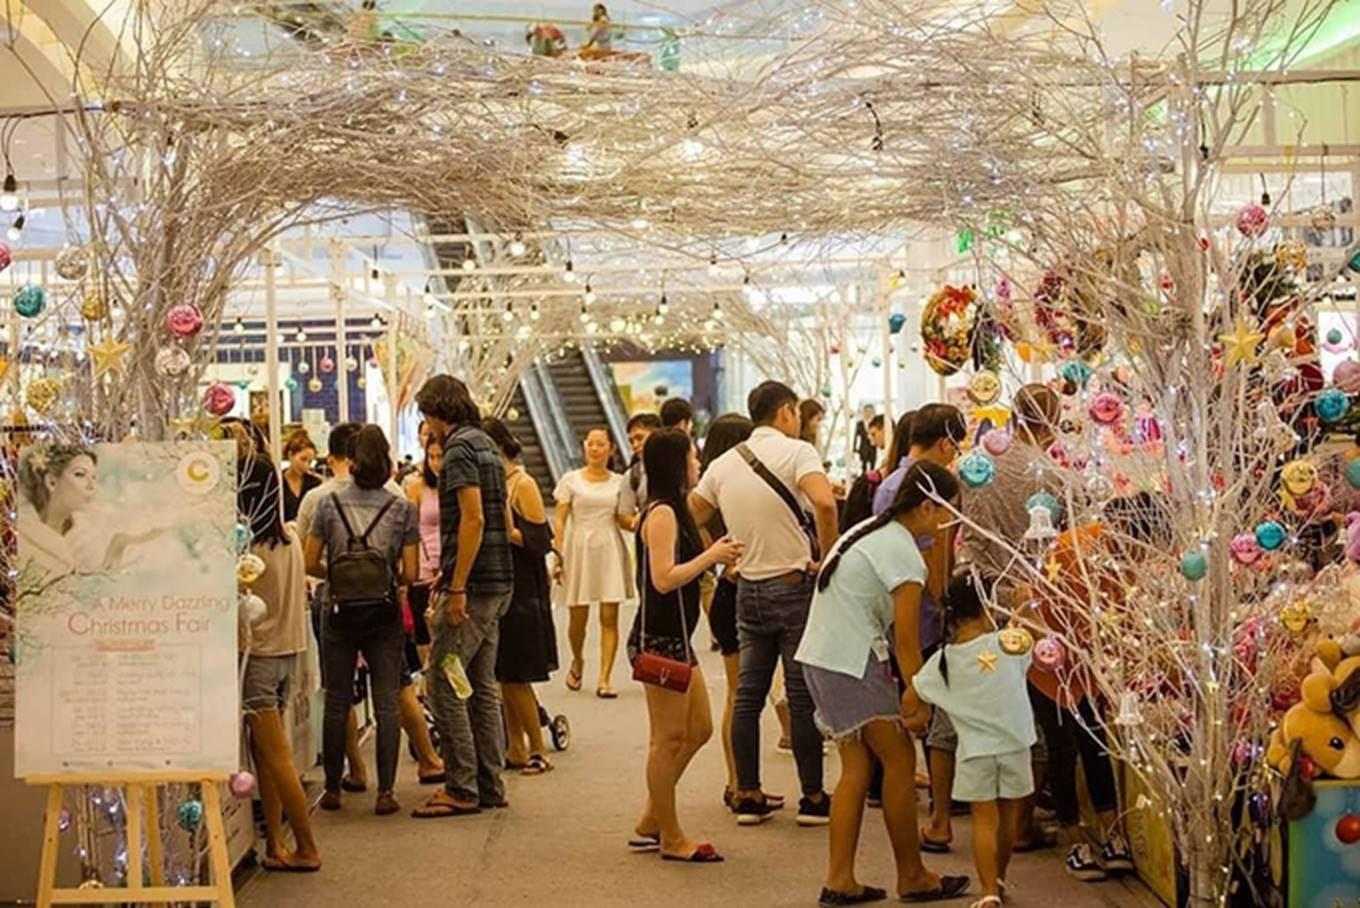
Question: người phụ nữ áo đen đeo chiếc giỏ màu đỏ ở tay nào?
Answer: người phụ nữ đeo chiếc giở màu đỏ ở tay phải